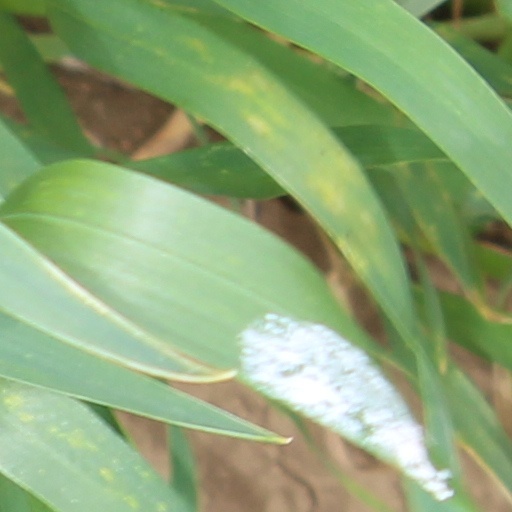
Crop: wheat